Percy Bacon Brothers

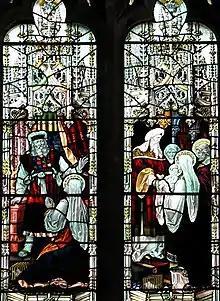
Window from St Mary's Church, North Creake, Norfolk

Percy Bacon and Brothers was a firm which produced stained glass, church furnishings, and decorations. The firm was set up in 1892 by stained glass artist and sculptor, Percy Charles Haydon Bacon, and operated for many years from 11 Newman Street, London. He was joined there by his brothers, Herbert W. Bacon, and Archibald Arthur Bacon. The vast majority of the firm's output of stained glass was installed in Great Britain, with a few examples in Northern Ireland and the Republic of Ireland, but their work can also be found in the United States of America, Australia, New Zealand, and Canada.